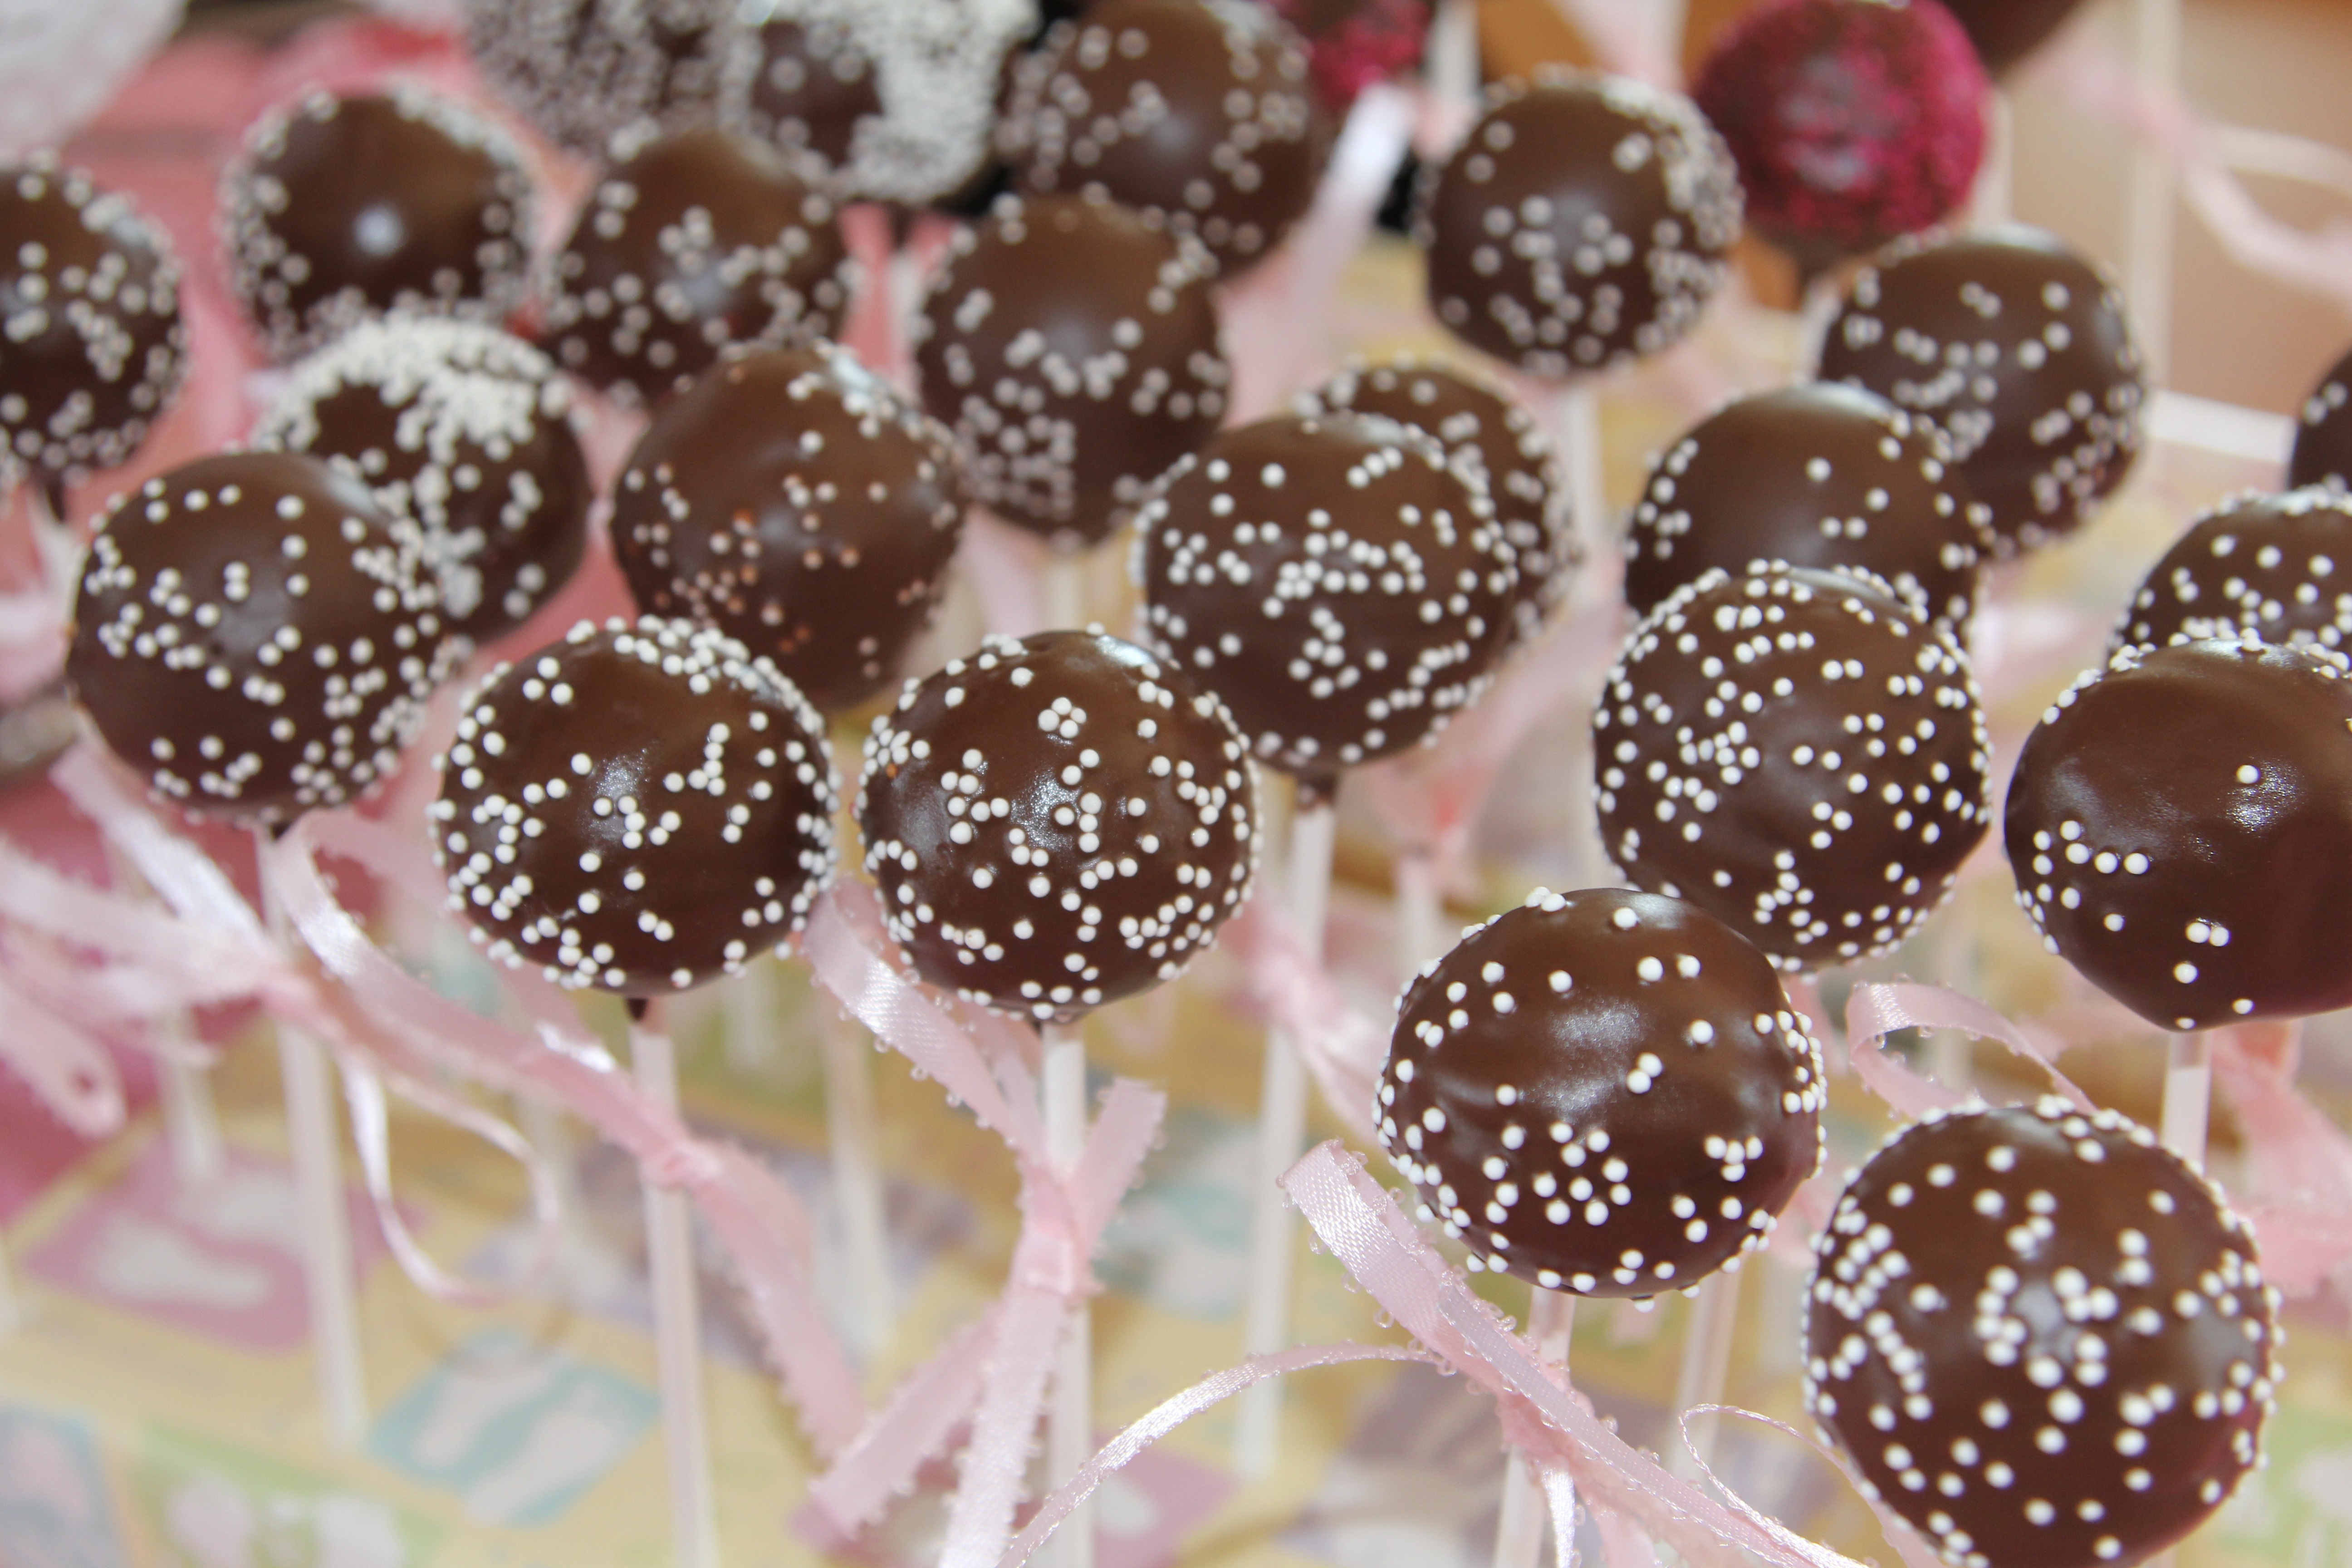
food, chocolate, baking, dessert, icing, sweetness, treat, confectionery, baked goods, praline, bonbon, pops, cake pops, round balls, snack food, chocolate truffle, petit four